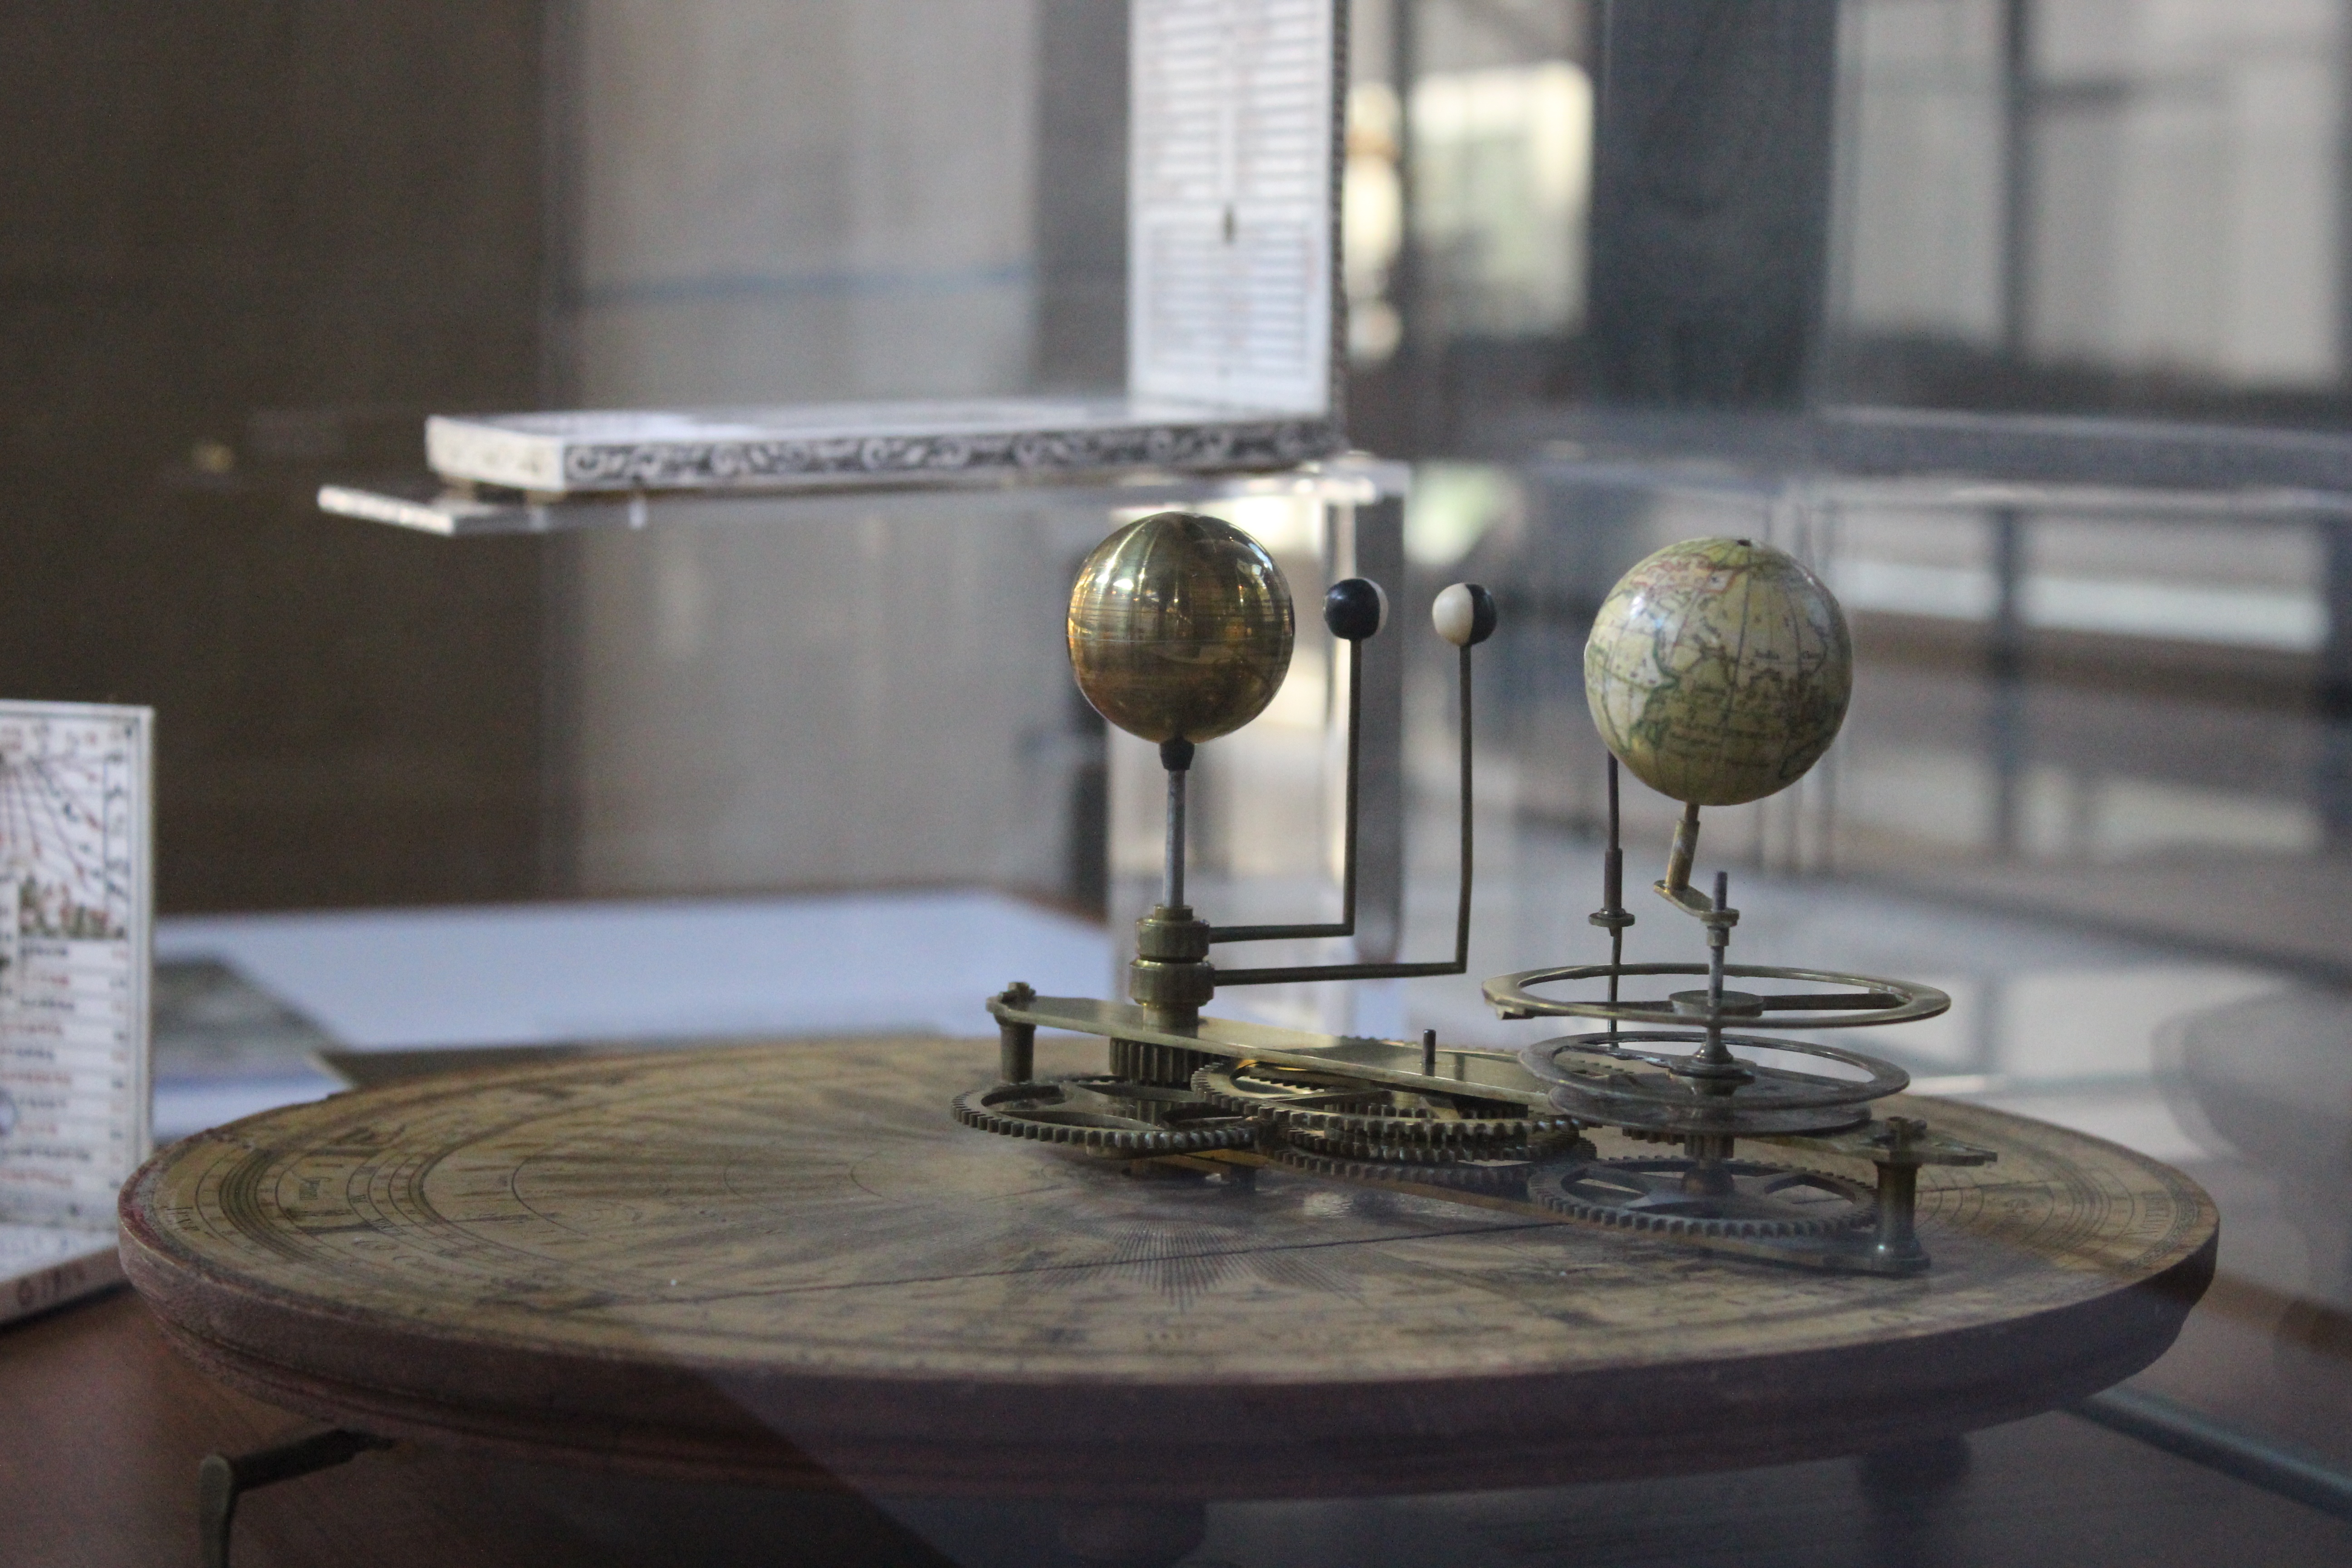
watch, table, wood, glass, old, model, museum, furniture, room, lighting, interior design, art, design, tourist attraction, planets, planetary, mechanic